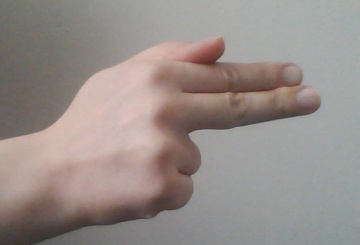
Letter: ghain